Michael Behe

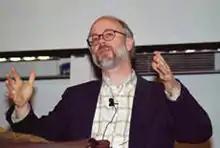
Behe in May 2008

Michael Joseph Behe (born January 18, 1952) is an American biochemist and an advocate of the pseudoscientific principle of intelligent design (ID).